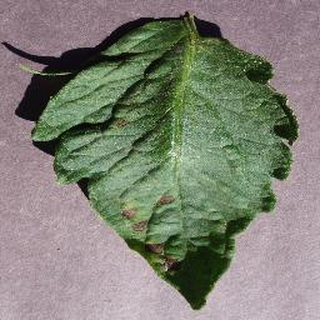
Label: tomato_early_blight